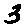
Label: 3